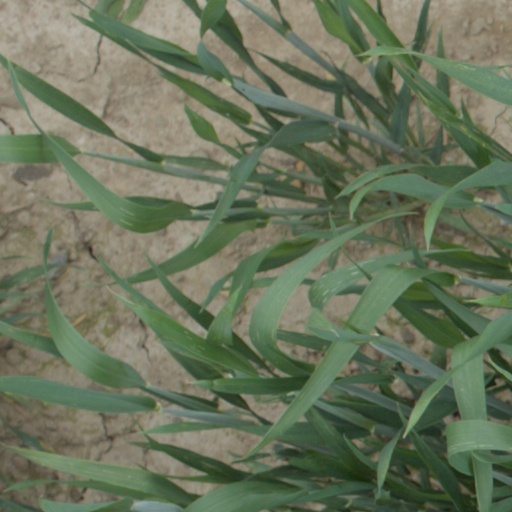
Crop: wheat